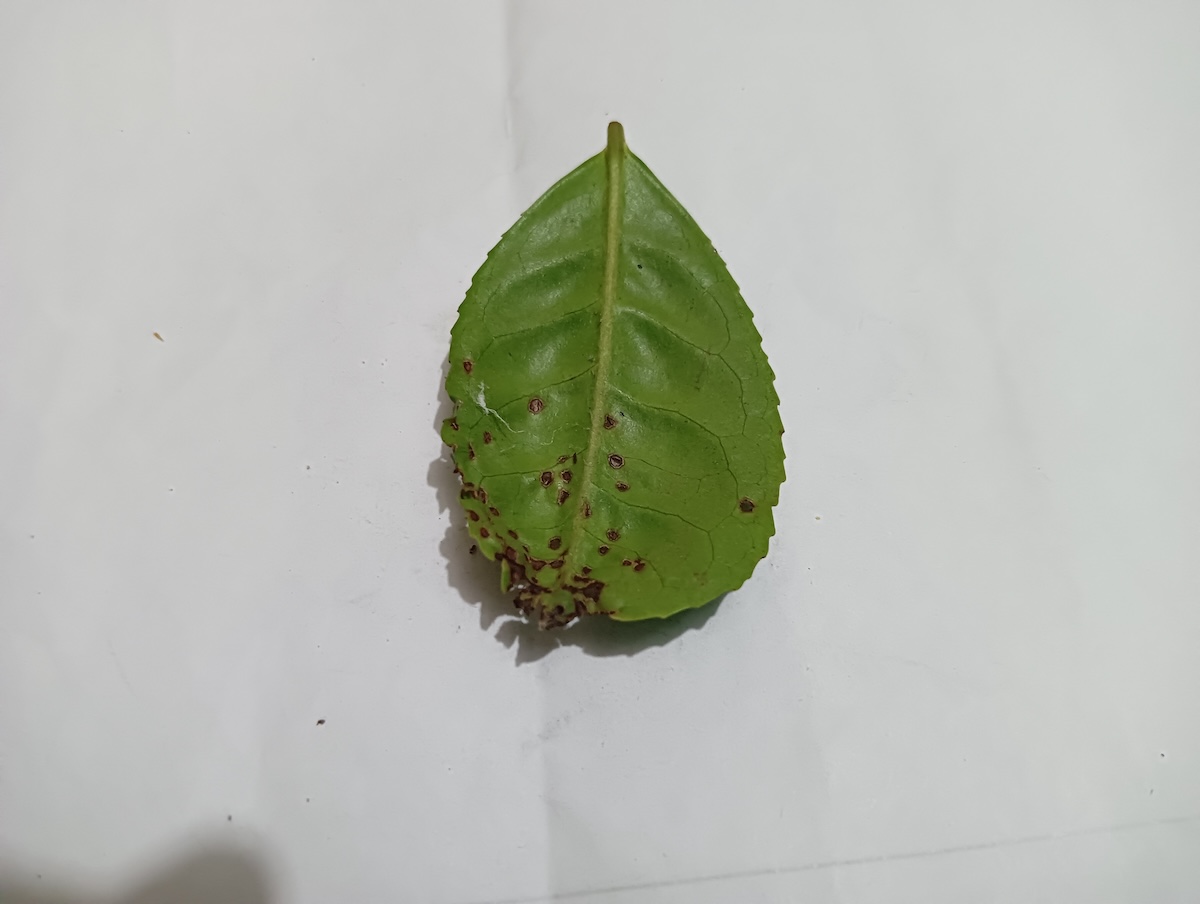
Label: Green mirid bug